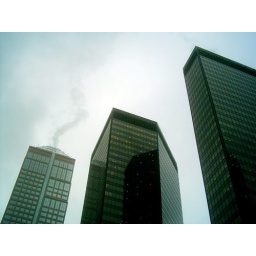
Some office towers in downtown Calgary.